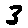
Label: 3